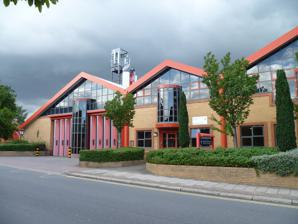
Building: Barnet Fire Station
Country: United Kingdom
Year built: 1993
Fire station in London, United Kingdom Barnet Fire Station Barnet Fire Station is located in Station Road , New Barnet , London. It was opened in 1993. A previous station in nearby Leicester Road closed in 1992 and was demolished in 2005. References